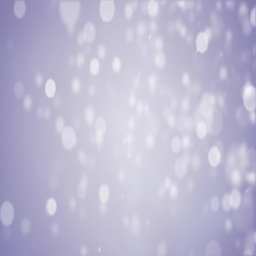
blurred lights and sparkles on the light purple background .